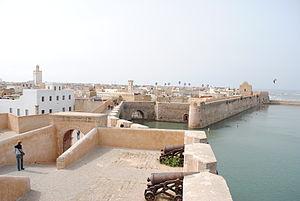
Forteresse d'el Jadida
Cette page propose une liste des forteresses du Maroc.
Mazagan est le nom ancien de l'actuelle ville d'el Jadida, cité fortifiée édifiée par les Portugais au début du XVIᵉ siècle sur les côtes du Maroc, qui fut reprise par les Marocains en 1769. Les fortifications de la cité portugaise, avec leurs bastions et remparts, constituent un exemple précoce de l’architecture militaire portugaise de la Renaissance.
Habité dès la préhistoire par des populations berbères, le Maroc et son territoire ont connu des peuplements phéniciens, carthaginois, romains, vandales, byzantins et arabes. C'est en 788, lors de son exil qu'Idris Iᵉʳ, fuyant les persécutions du califat des Abbassides, a donné naissance à un État dans le Maghreb al-Aqsa. Depuis, le Maroc a toujours gardé, si ce n'est une indépendance absolue, du moins une très forte autonomie.